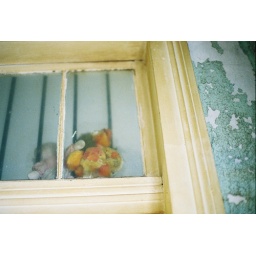
stuffed animals hugging in an abandoned house window